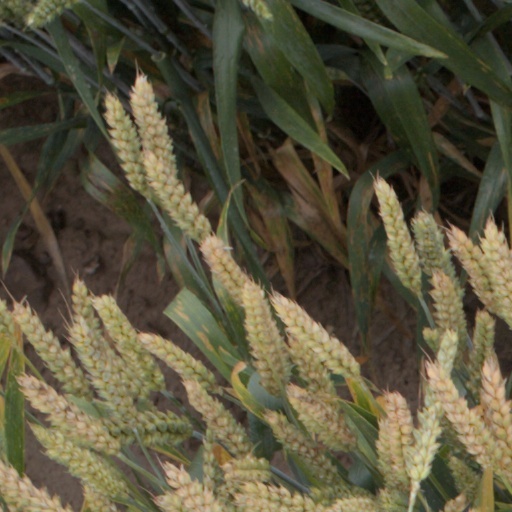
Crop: wheat